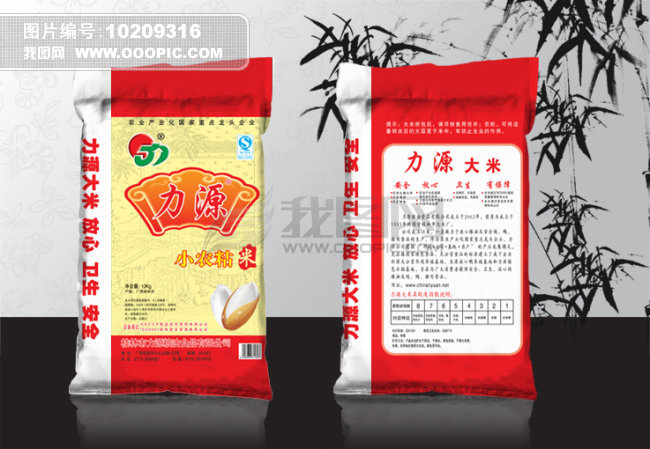
Label: plastic